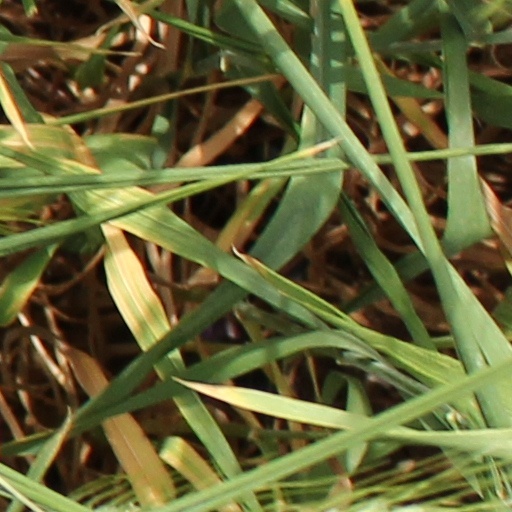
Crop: wheat